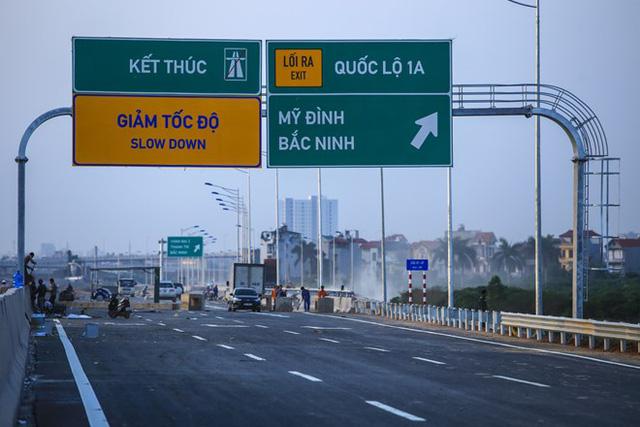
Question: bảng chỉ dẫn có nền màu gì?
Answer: màu xanh lá